Richard Yates (actor)

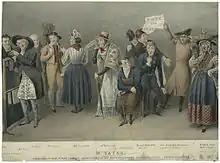
Richard Yates in a dozen roles, 1826 lithograph

Richard Yates is believed to have been the first Autolycus and Clown in "All's well that ends well" since 1660. He was on 9 November 1741 the original Mrs. Jewkes in James Dance's stage adaptation of the novel "Pamela; or, Virtue Rewarded", and on 30 November the original Dick in Garrick's "Lying Valet", subsequently taking Sharp in the same piece. On 18 September 1742 he reappeared at Drury Lane, where he remained until 1767. He was the original Motley in "The Astrologer" by James Ralph on 3 April 1744; Sir Robert Belmont in Edward Moore's "The Foundling", 13 February 1748; Melchior in Moore's "Gil Blas", 2 February 1751; and Puff in Samuel Foote's "Taste", 11 January 1752.